FlyAway (bus)

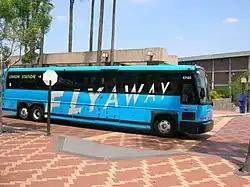
FlyAway bus at Union Station, 2006

Van Nuys is the only FlyAway location with a dedicated passenger terminal, located at 7610 Woodley Avenue. When the Van Nuys route launched on July 10, 1975, it featured a small terminal building. In 2004, this was replaced by a larger US$34 million facility designed as a remote LAX terminal, with provisions for future airline ticketing and checked baggage services. The renovation also added a 2,000-space parking garage, improved passenger drop-off facilities, and new landscaping, bringing total parking capacity to 3,020 spaces.